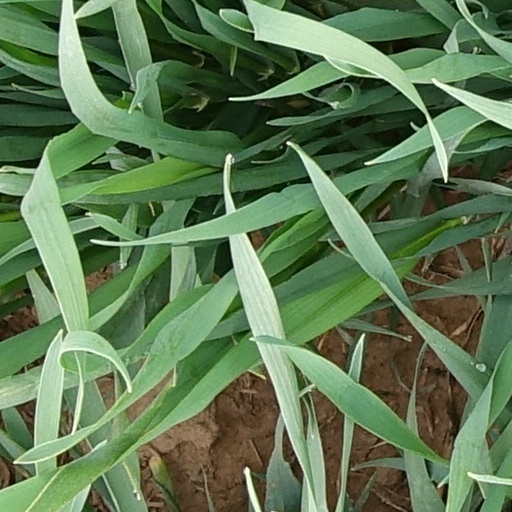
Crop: wheat